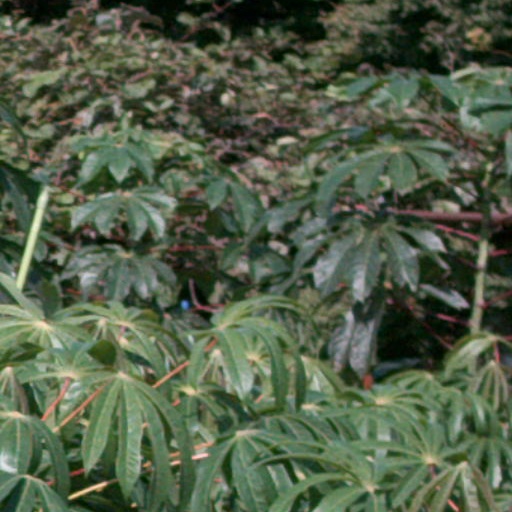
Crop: cassava